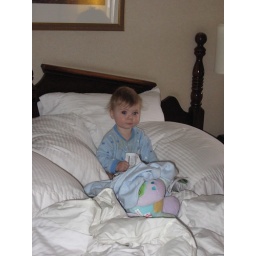
He looks so adorable sitting surounded by fluffy white pillows!